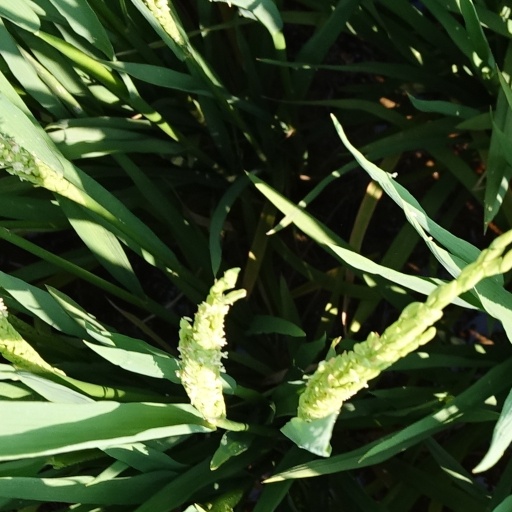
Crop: rice